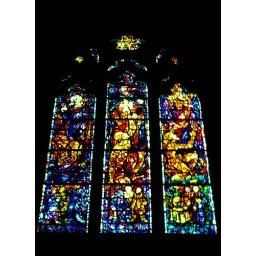
Stained glass window in the National Cathedral in Washington, DC.